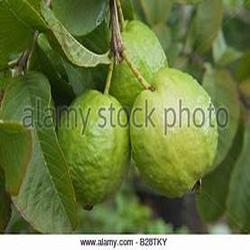
Label: Guava